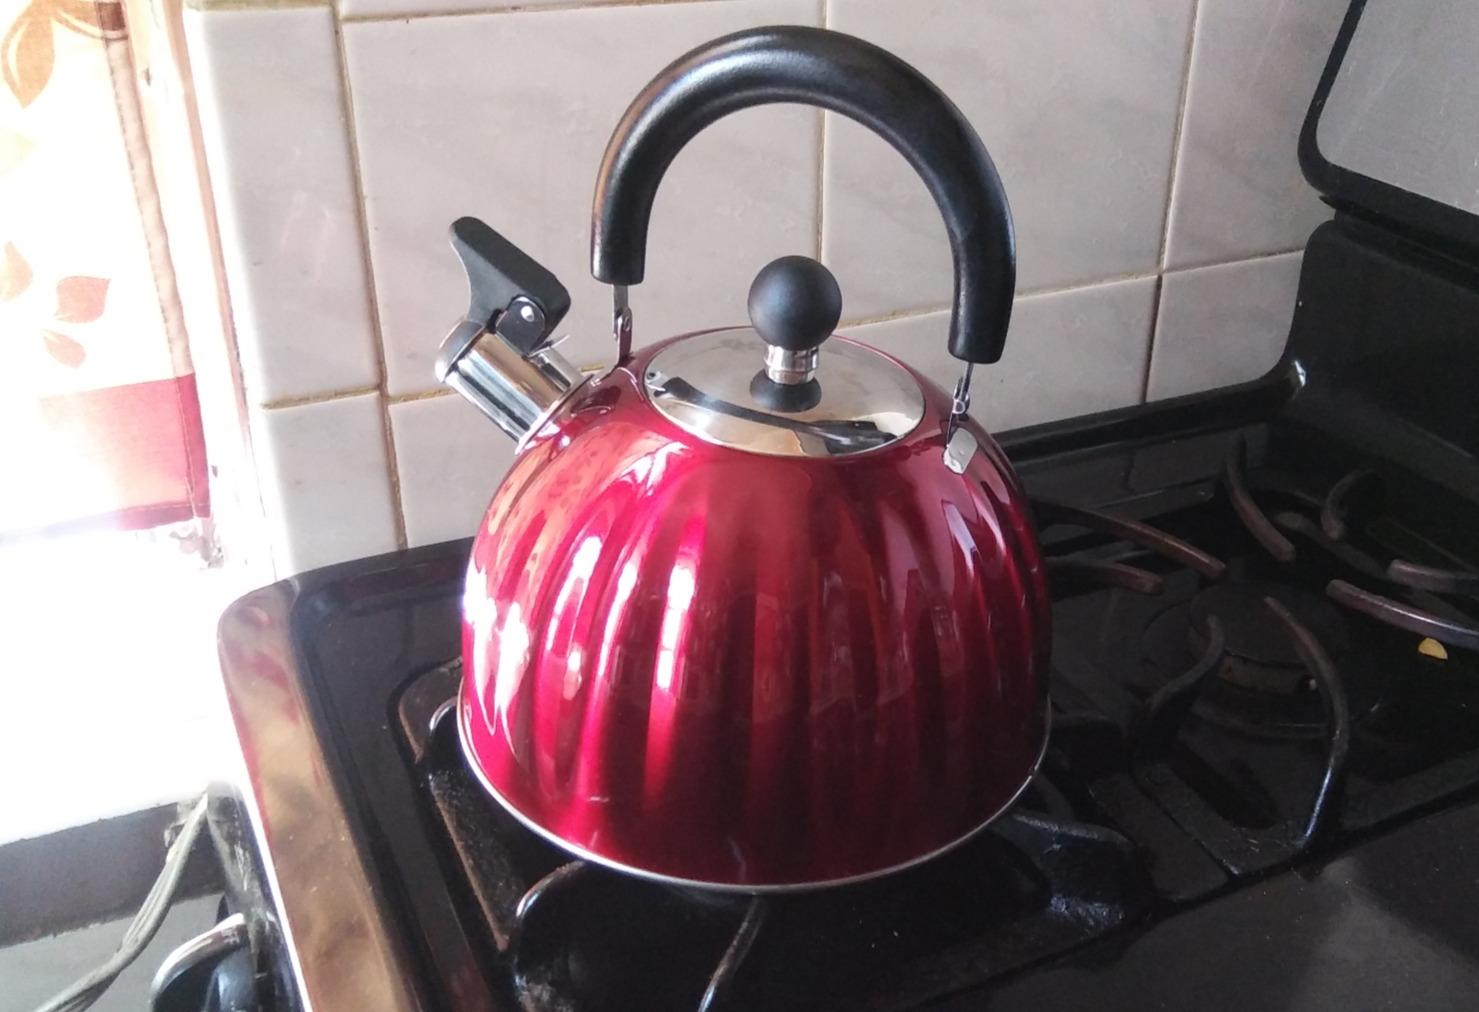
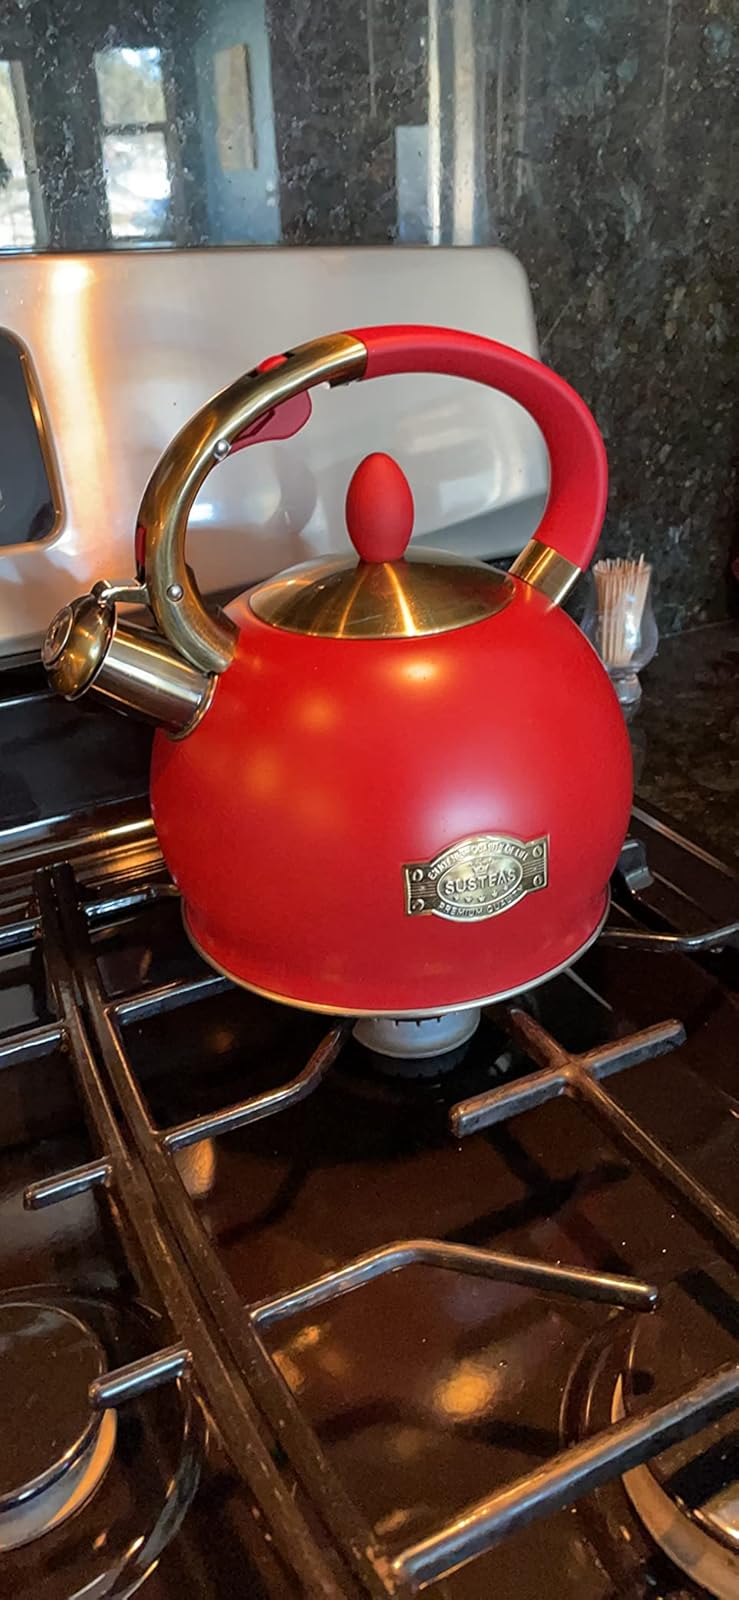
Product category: items_kettle
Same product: no